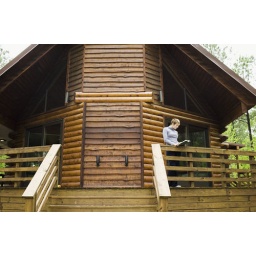
log home in green woods